Poliske

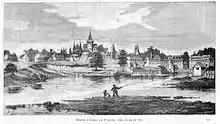
Poliske in 1885

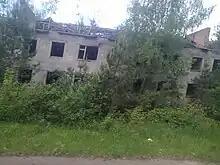
Abandoned buildings (1)

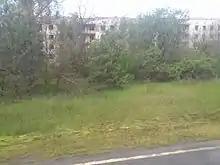
Abandoned buildings (2)

Poliske or Polesskoye is an abandoned settlement and former urban-type settlement in the Chernobyl Exclusion Zone, part of Kyiv Oblast, Ukraine. It is located on the Uzh River and was an administrative center of Poliske Raion (district). However, later the town was taken out of a registry as it was completely depopulated being located in the Zone of alienation. Currently around 20 people live there, so called "samosely" ("self-settlers").